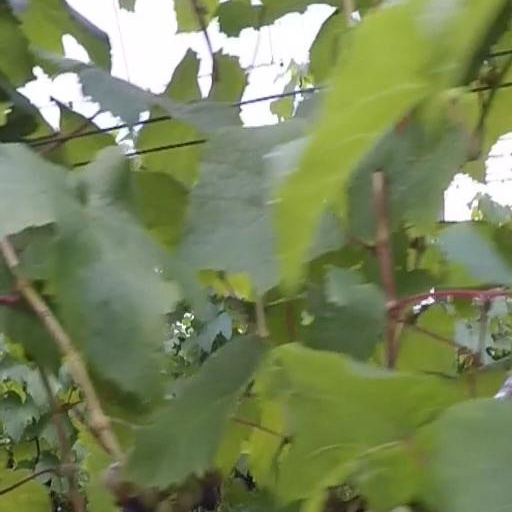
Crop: grape